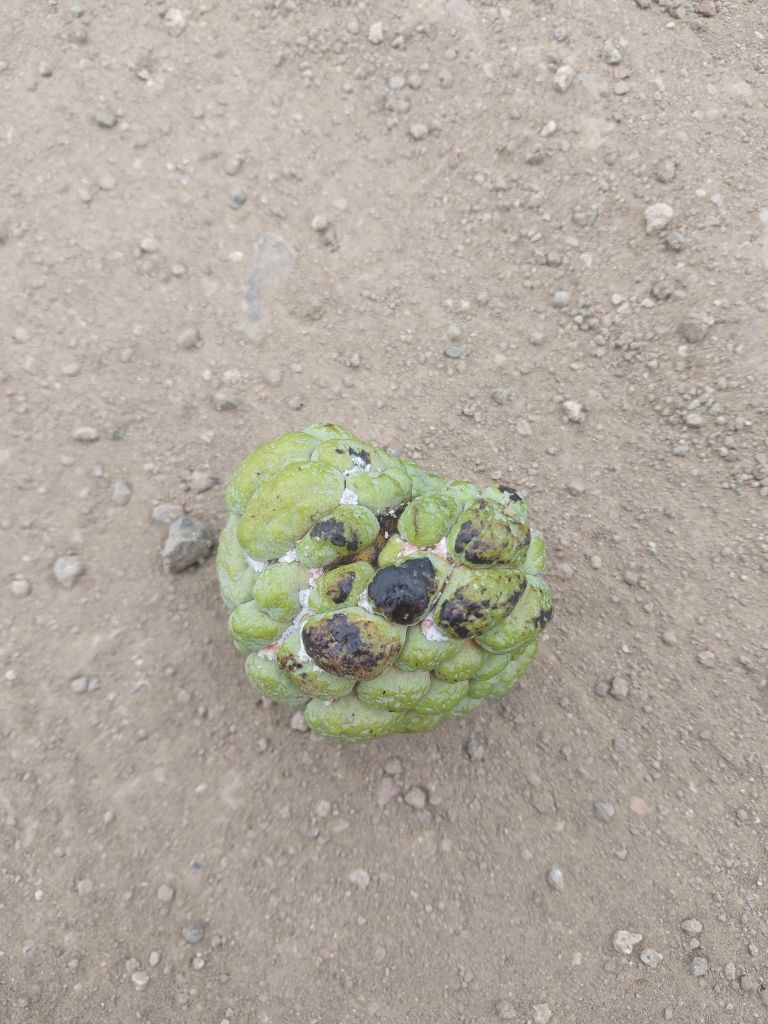
Disease label: Blank Canker